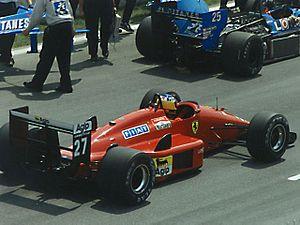
La Ferrari F1-87/88C est la monoplace de Formule 1 engagée par la Scuderia Ferrari dans le cadre du Championnat du monde 1988. Elle est pilotée par l'Italien Michele Alboreto et l'Autrichien Gerhard Berger, qui effectuent leurs cinquième et deuxième saisons pour l'écurie italienne.